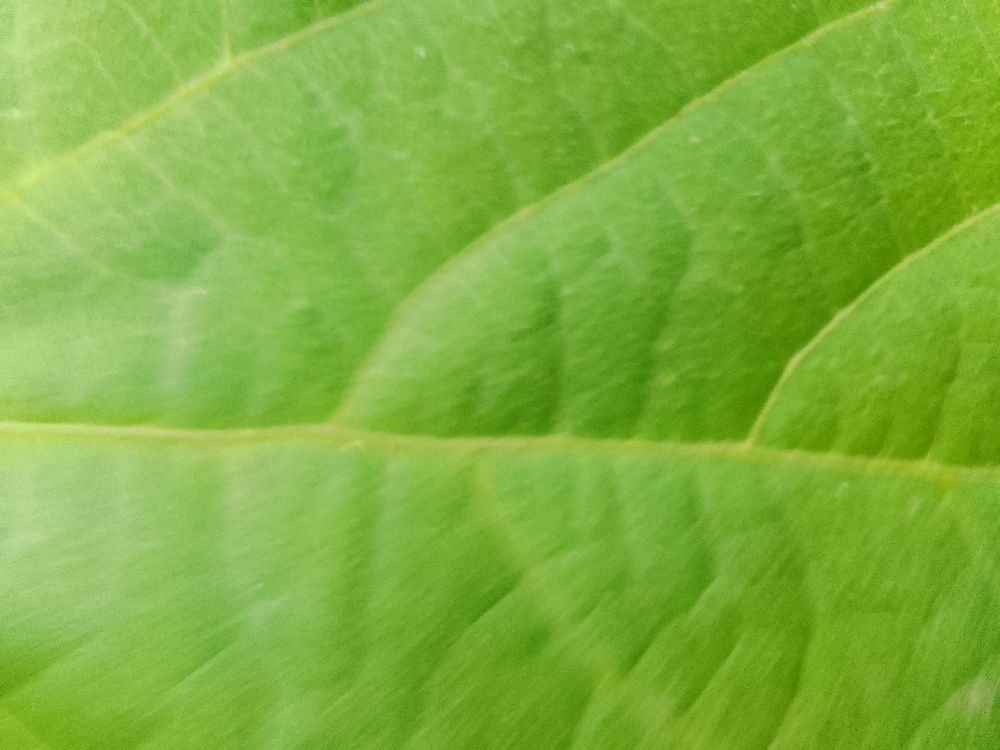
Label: healthy